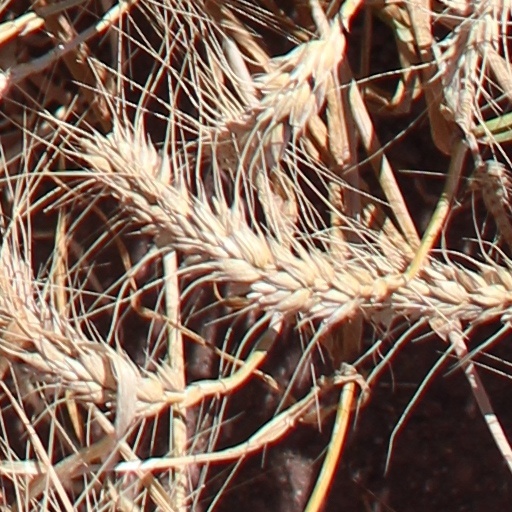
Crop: wheat